Aleksei Mikhaylov (footballer)

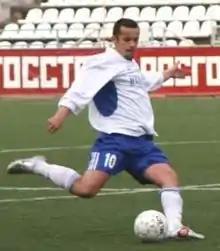
Aleksei Mikhailov in 2007

Aleksei Vladimirovich Mikhaylov (born 20 February 1983 in Moscow) is a former Russian football player.